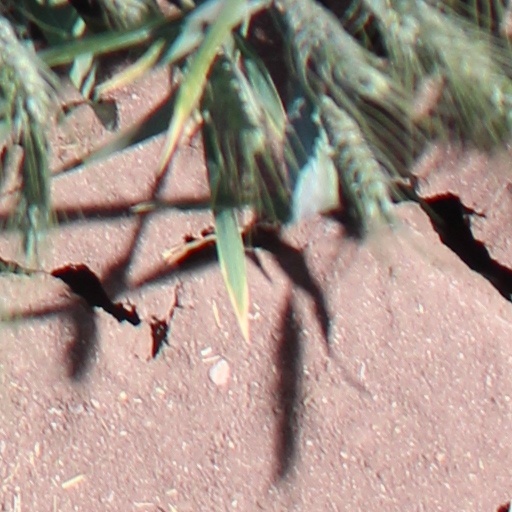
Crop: wheat